Lee Gordon (promoter)

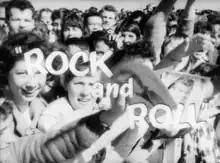
Starting credits for Gordon's 1959 film "Rock 'n' Roll"

Shortly after his return to Australia, Gordon played a pivotal role in the career of Melbourne-born singer Diana Trask. Gordon spotted her singing in a Sydney club in early 1959 and signed her as the support singer for the Stan Freberg tour of New Zealand, which also featured the Australian Jazz Quartet and Frank Ifield. Impressed, he then signed her to tour Australia with the upcoming Frank Sinatra show. The singer was rehearsing "My Funny Valentine" for her performance when Sinatra and his then manager Hank Sanicola came into the room. Sanicola exclaimed, "This kid can't sing that song! That's Frank's song!" but Sinatra said, "If the kid wants to sing the song let her sing it. She sings it better than I do." and Trask's version was allowed to remain part of her set. Trask opened the show and although there were calls from the audience to "get on with it", most soon were won over by her.